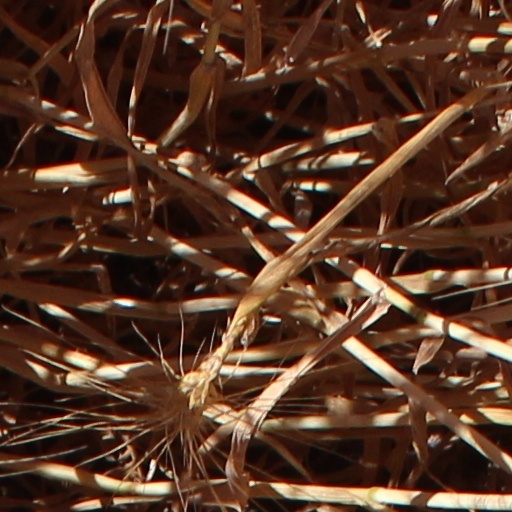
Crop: wheat